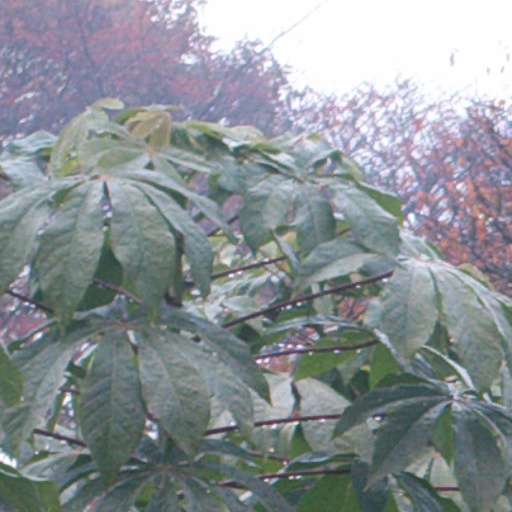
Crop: cassava